Cincy Powell

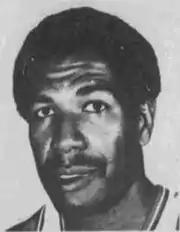

Cincinnatus Powell (February 25, 1942 – January 9, 2023) was an American professional basketball player. A forward from the University of Portland, Powell was selected by the St. Louis Hawks in the eighth round of the 1965 NBA draft. He did not make the Hawks' roster, but he would soon blossom while playing for the American Basketball Association's Dallas Chaparrals. Powell averaged 18.3 points and nine rebounds in his first season with the Chaparrals, and two years later he represented Dallas in the ABA All-Star Game. Powell also spent time with the Kentucky Colonels, Utah Stars, and Virginia Squires, and he ended his ABA career in 1975 with 9,746 total points. Powell is a first cousin of former United States Secretary of State Colin Powell. Powell's son, Cincy Jr. died in 2004 at age 35, the result of Juvenile Diabetes. Powell is an inductee in the University of Portland Hall of Fame.